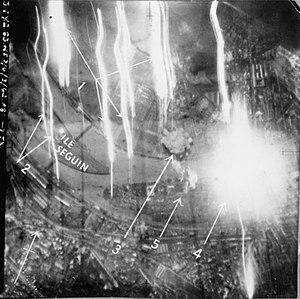
Royal Air Force Bomber Command, 1942-1945. Annotations prisent lors du grand raid nocturne sur le site de l'usine Renault à Boulogne-Billancourt, à l'ouest du centre de Paris. Le plus grand nombre d'aéronefs envoyés à une seule cible jusqu'à présent - 235 - ont été expédiés, larguant un nombre record de bombes. Un développement significatif a été l'utilisation massive de torches pour éclairer la cible ('1' et '2'). On peut voir de la fumée et des flammes provenant de l'explosion de bombes sur l'usine («3»), ainsi que sur l'île Saint-Germain («4» et «5»). Un seul avion, un Vickers Wellington, a été perdu lors du raid, qui a été jugé comme un grand succès.
Cette page concerne l'année 1942 du calendrier grégorien.
Boulogne-Billancourt est une commune française des Hauts-de-Seine et de la métropole du Grand Paris en région Île-de-France, la plus peuplée des communes franciliennes après Paris. Elle résulte de la réunion, réalisée sous le nom de Boulogne sur Seine en 1790, de Boulogne la Petite, paroisse érigée en 1343 autour de l'église Notre Dame de Boulogne sur Seyne, et de la rive droite de Saint-Cloud. Le nom de Boulogne Billancourt, tardivement adopté en 1926, acte le démantèlement, au profit du XVIᵉ arrondissement, du vaste territoire de Longchamp et du Bois de Boulogne, et l'adjonction, accordée en 1860 comme une compensation, de Billancourt, écart d'Auteuil devenu dans l'entre deux guerres le fief historique des usines Renault.
L'histoire de Boulogne remonte à un bac antique et un franc-alleu réunissant Issy et Vanves, le fief Baudoin, mais commence en tant que paroisse autonome en 1330. Relevant d'une censive distincte de celle de Billancourt depuis 1109, Boulogne-la-Petite était un village viticole fondé, à partir d'un hameau de bûcherons, les Mesnuls-lès-Saint-Cloud, et sa chapelle Saint Gemme, par détachement de la paroisse d'Auteuil, l'année de l'institution du pèlerinage à l'église Notre Dame de Boulogne sur Seyne. L'installation des résidences royales à Longchamp après les destructions de la guerre de Cent Ans puis à Versailles et Saint-Cloud après la Fronde, la construction des routes y conduisant ont fait surgir à Boulogne des faubourgs de blanchisseurs au service des courtisans allant ou revenant de Paris ou installés dans leurs villégiatures qu'ils firent alors construire autour du village à l'instar de l'ancienne manse de Billancourt.
L'île Seguin est une île sur la Seine, dans l'ouest de la région parisienne, dans le département des Hauts-de-Seine. D'une surface de 11,5 hectares, elle est située face à Meudon, juste en aval de l'île Saint-Germain, entre Boulogne-Billancourt, dont elle dépend administrativement, sur sa rive droite, et Sèvres sur sa rive gauche.